Château de Dax

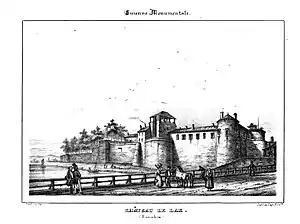
Château de Dax, as drawn in 1842.

Château de Dax was a castle in Dax, Nouvelle-Aquitaine in southwestern France.